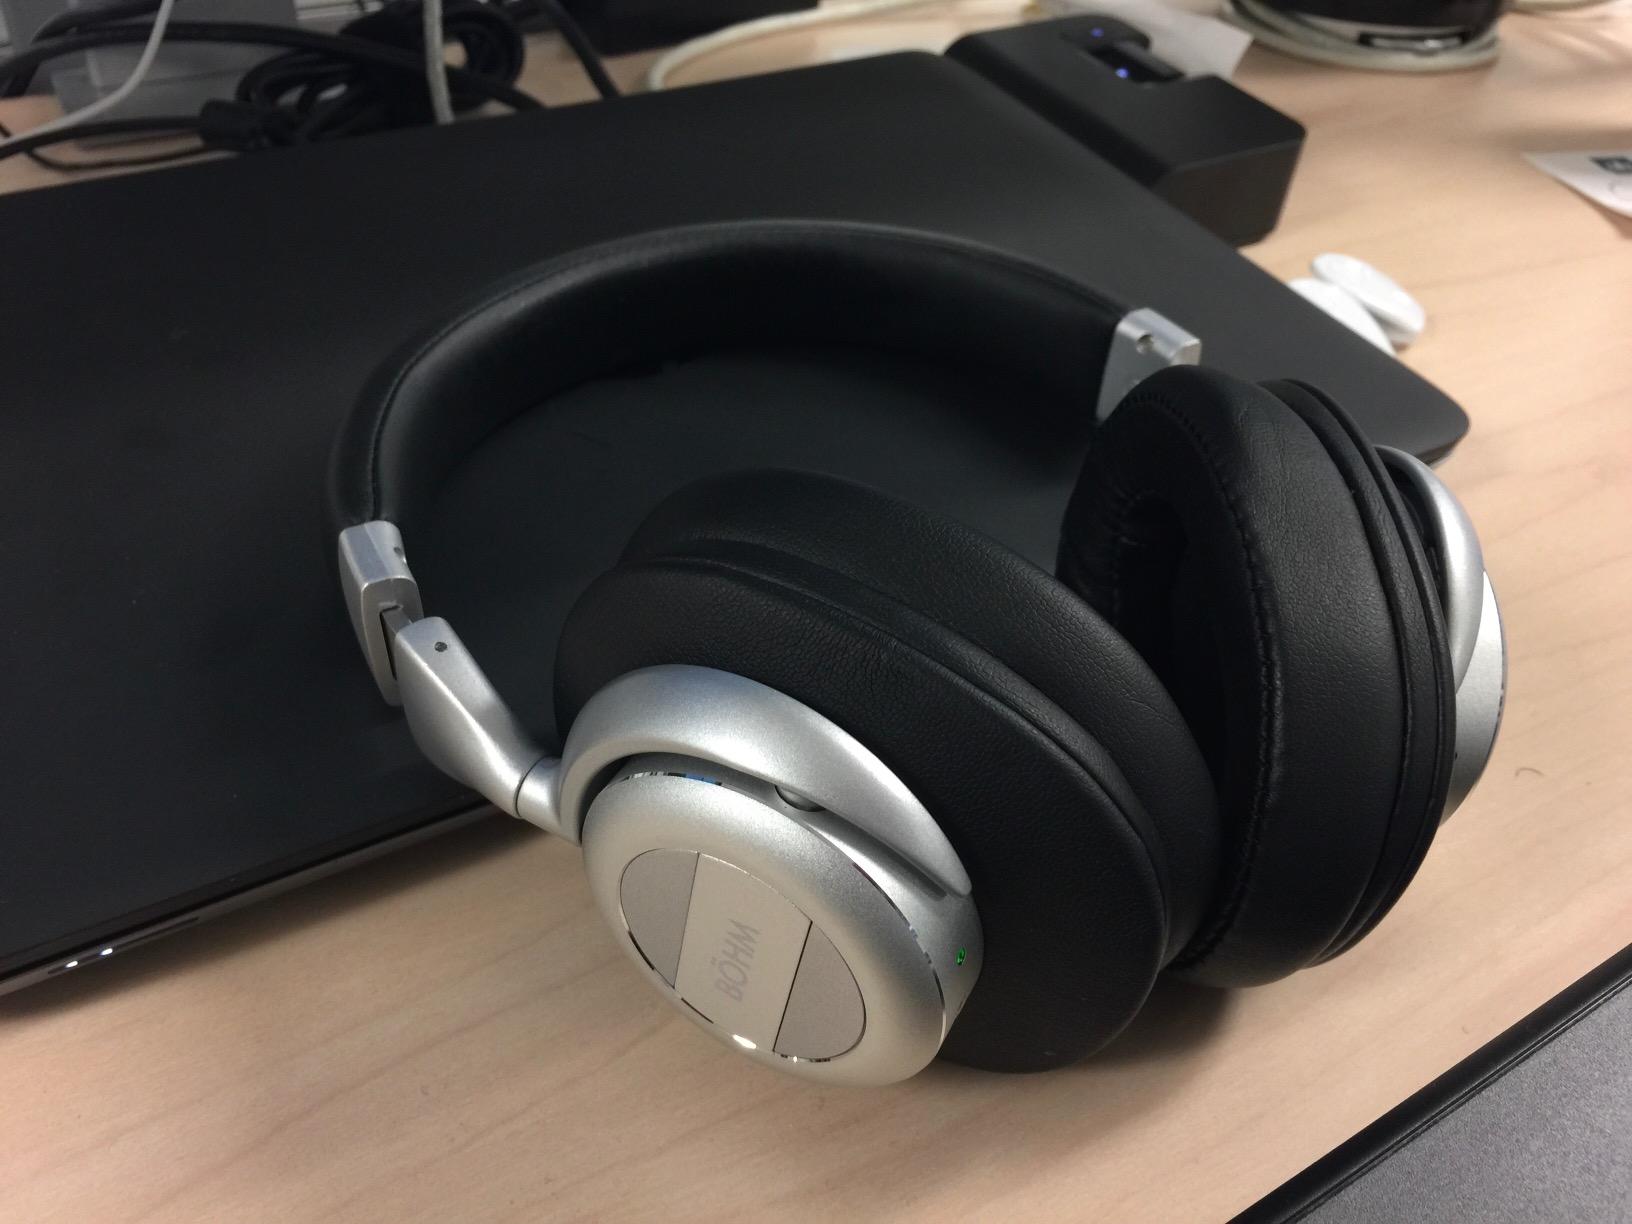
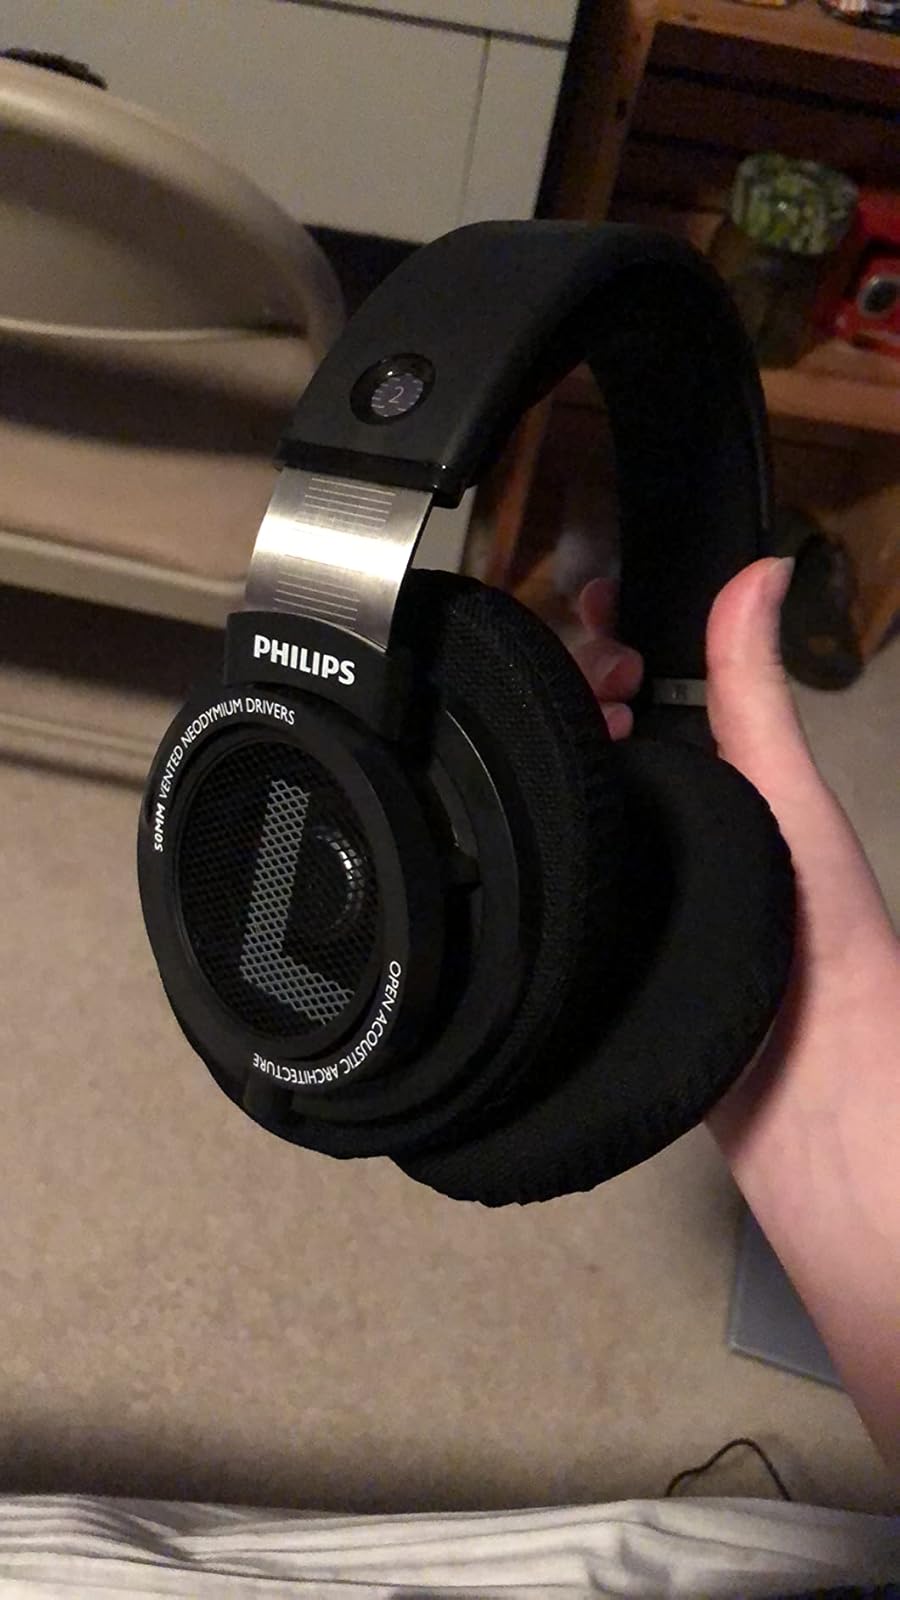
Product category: headphones
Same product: no